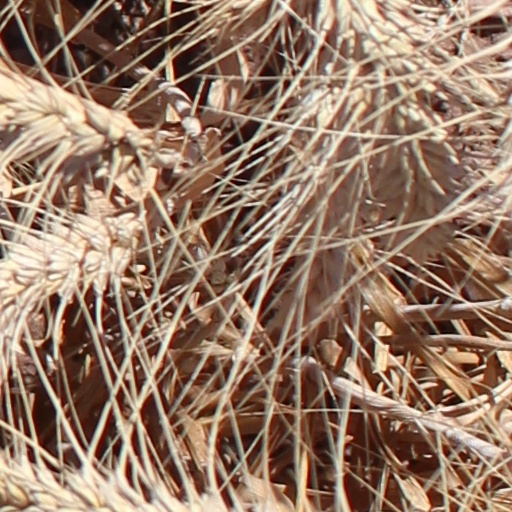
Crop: wheat